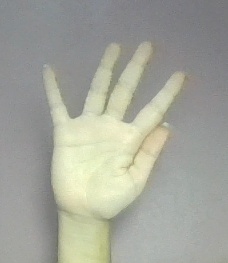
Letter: sheen